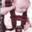
Label: baby